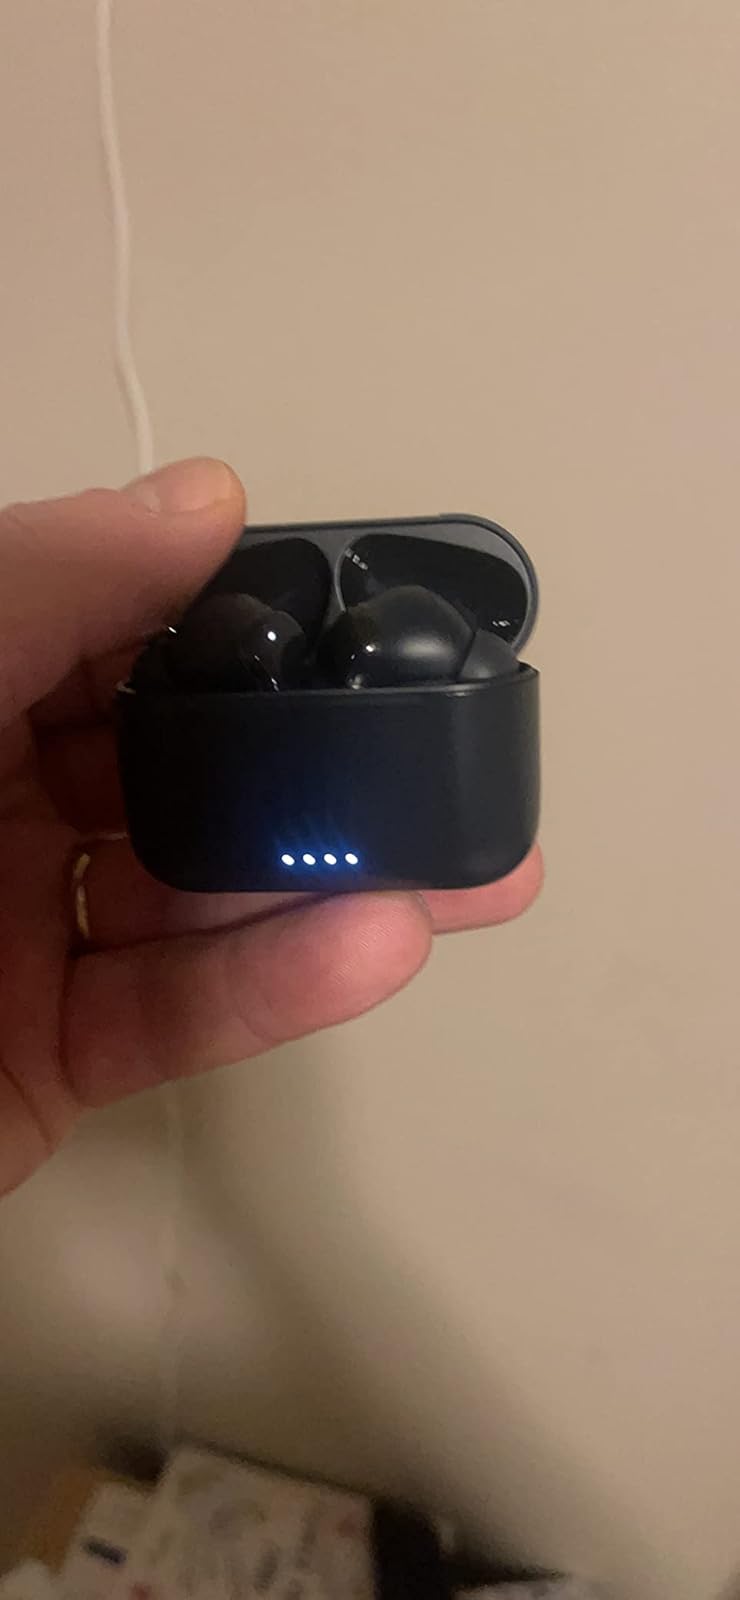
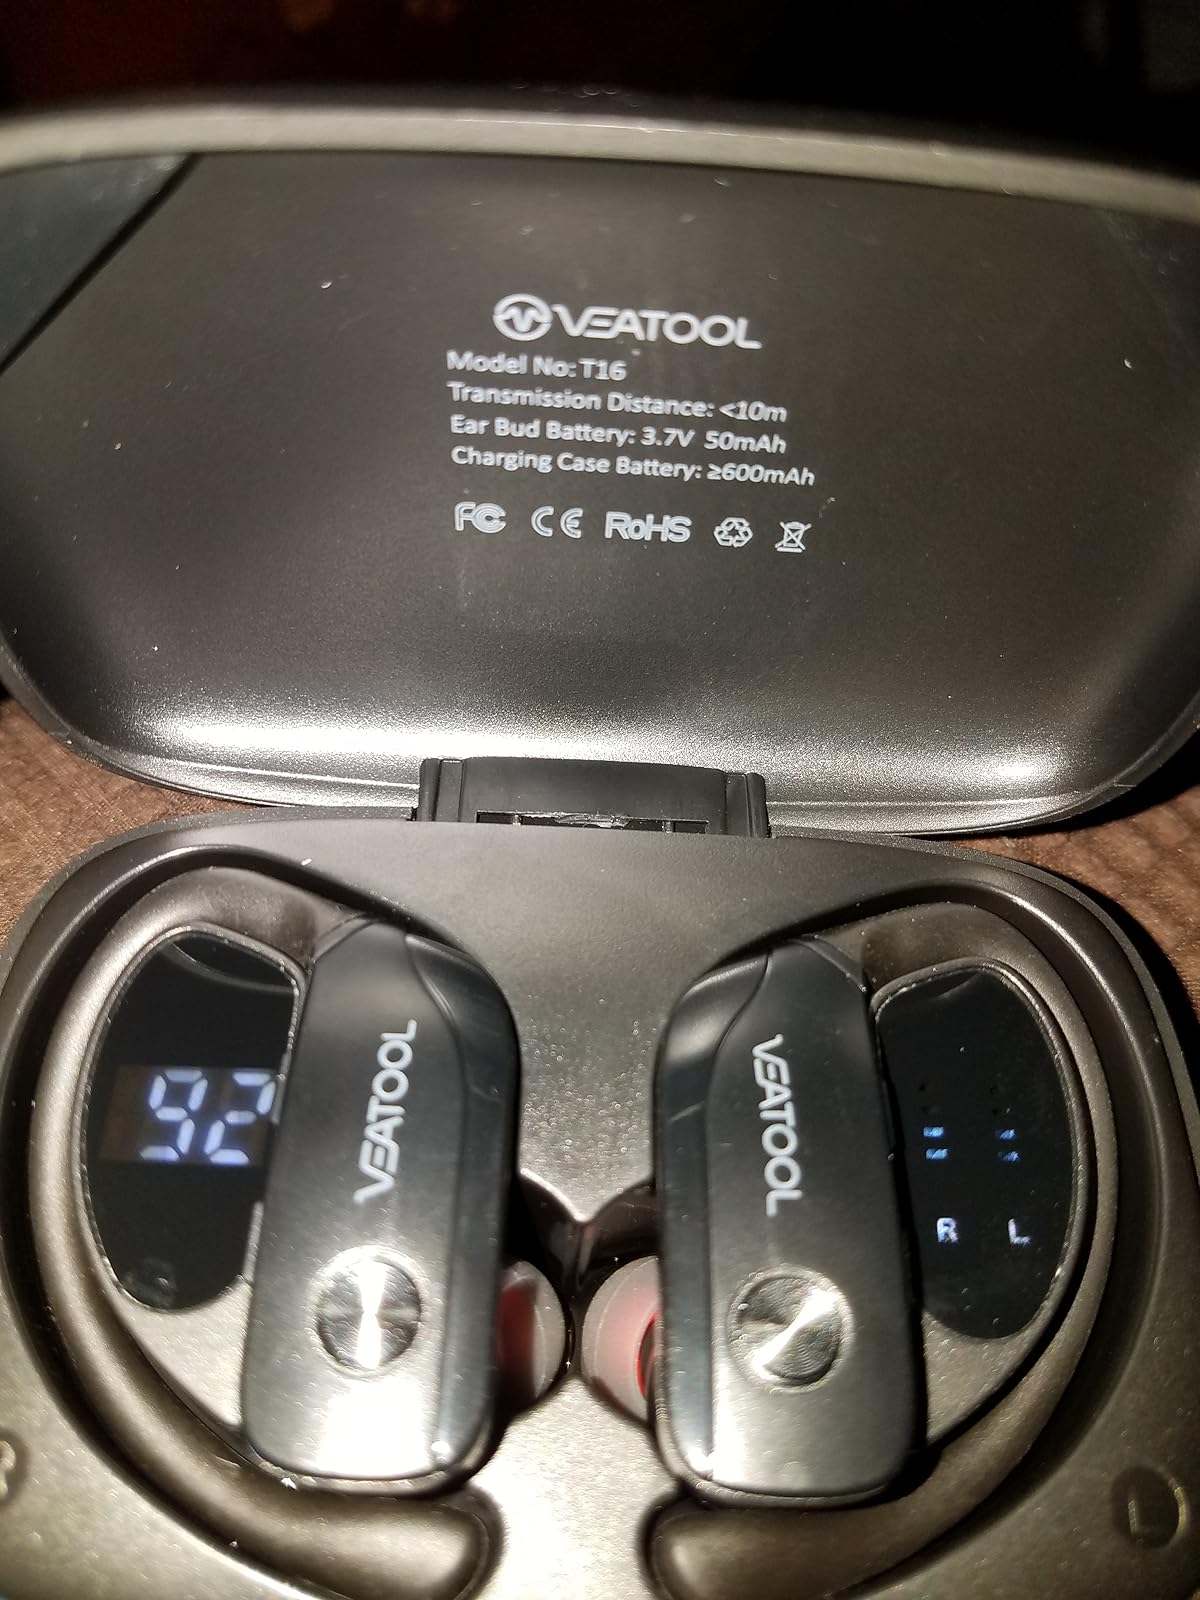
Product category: earbuds
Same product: no